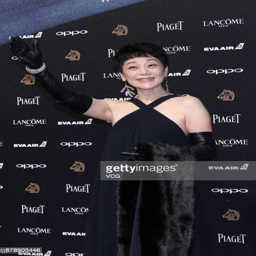
actor arrives at the red carpet of ceremony